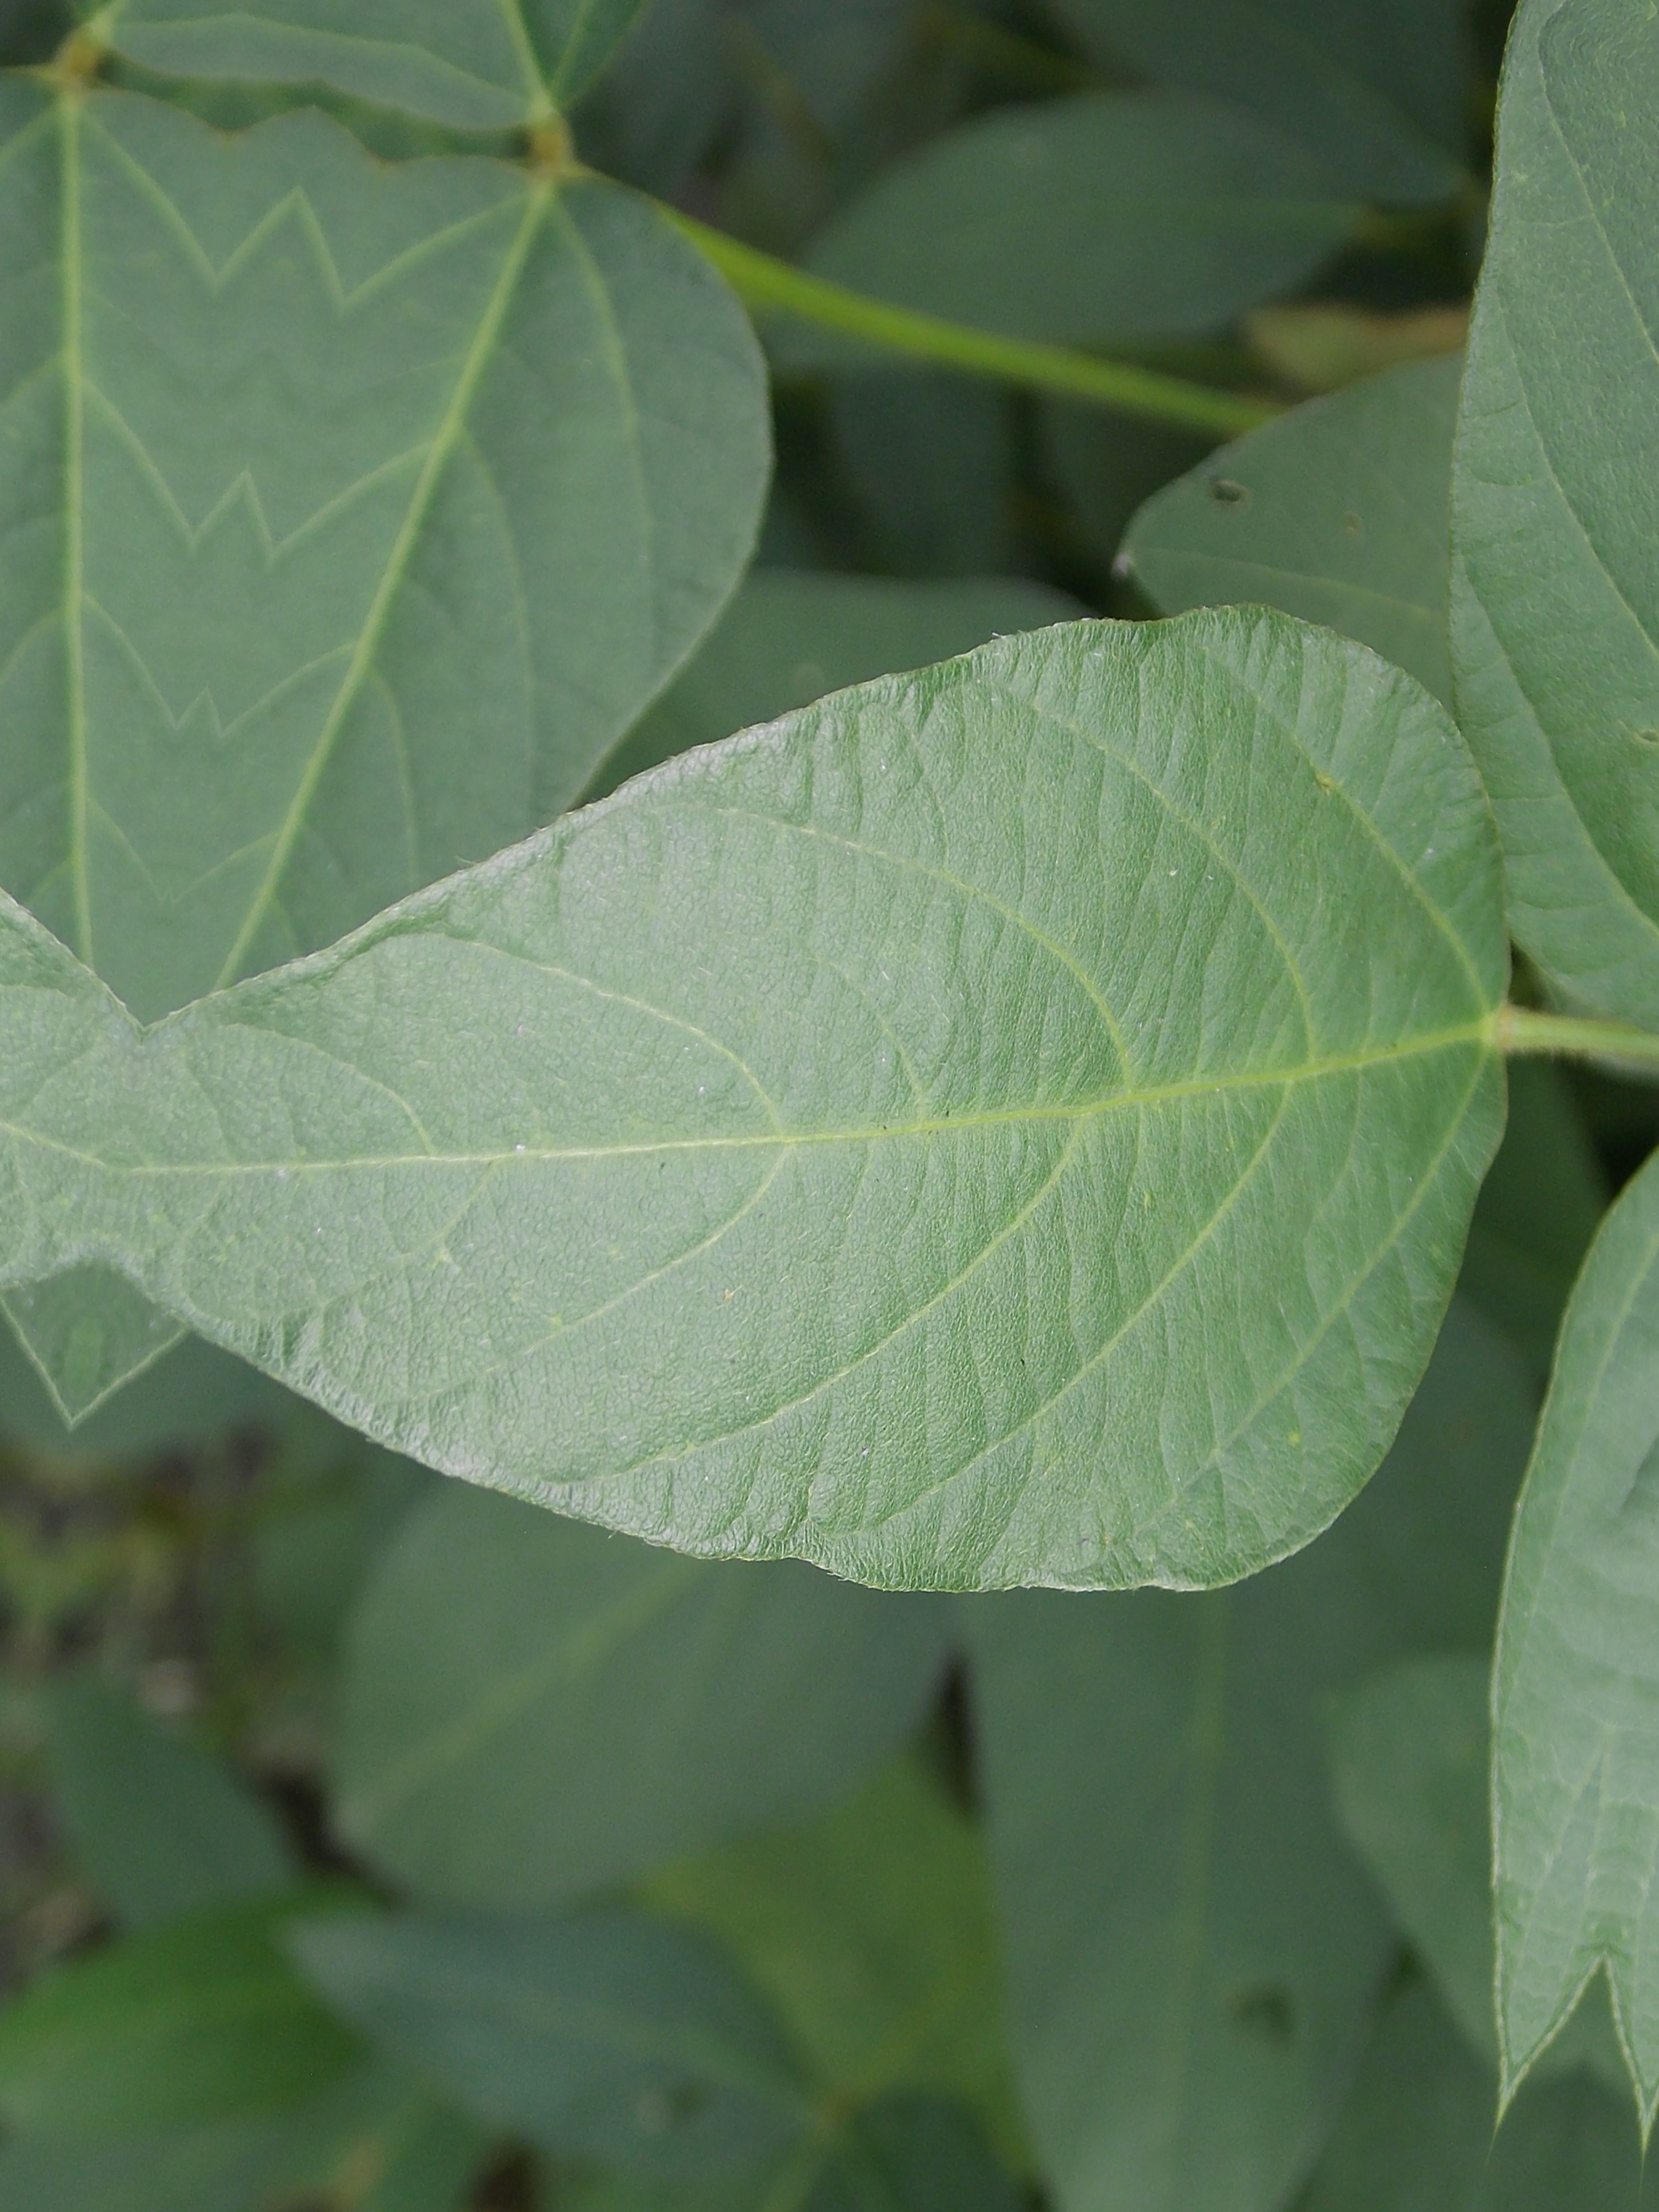
Label: Healthy